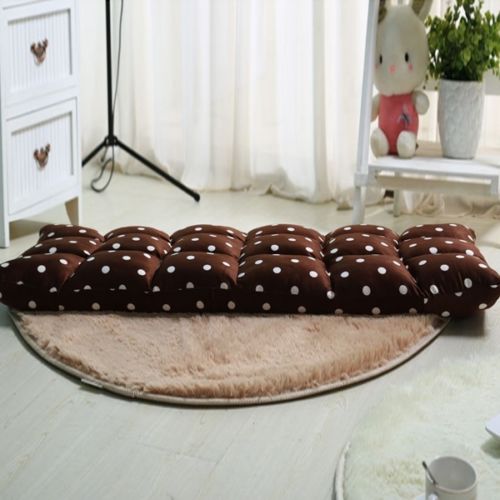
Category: sofa